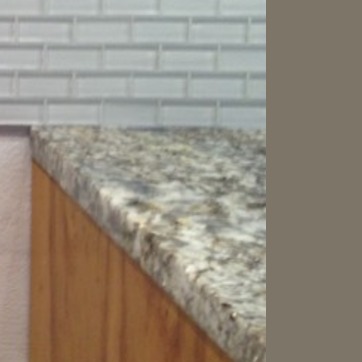
Material: polishedstone